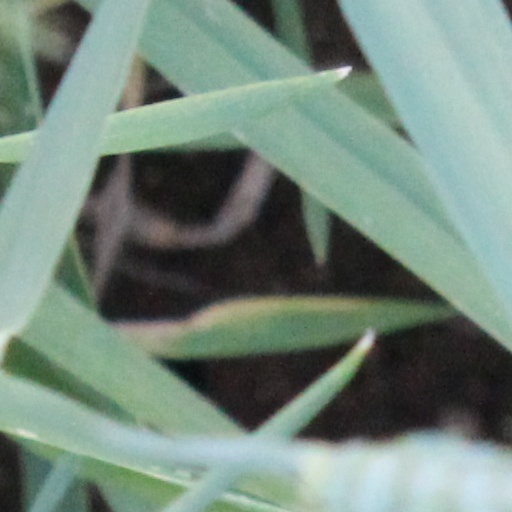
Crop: wheat